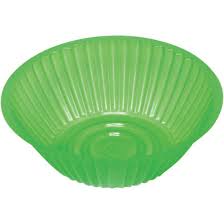
Waste category: glass